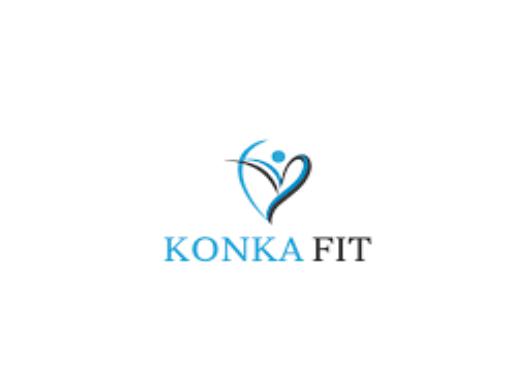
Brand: Konka
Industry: Electronic